Titus Pomponius Proculus Vitrasius Pollio

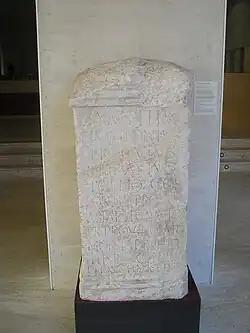
Inscription from Leondedicated to Pollio.

Titus Pomponius Proculus Vitrasius Pollio (died before 180) was a Roman senator, who held several imperial appointments during the reign of Marcus Aurelius. He was suffect consul in an undetermined "nundinium" around 151; he was a consul "ordinarius" in the year 176 with Marcus Flavius Aper as his colleague.